Havel

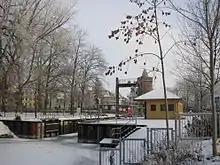
The Stadtschleuse on the Brandenburg City Canal in winter

At Paretz the two channels join up again, as does the Havel Canal from further upstream. Just downstream of Paretz, the river is crossed by the Ketzin Cable Ferry. At Brandenburg an der Havel, the navigation again splits into two routes. Commercial shipping descends through a lock into the Silo Canal that passes to the north of the city centre. Leisure craft pass through the centre of the city, using the short Brandenburg City Canal, a smaller lock, then a stretch of the river. Both routes rejoin in the linked lakes of Breitling See and Plauer See, which leads up to Plaue.